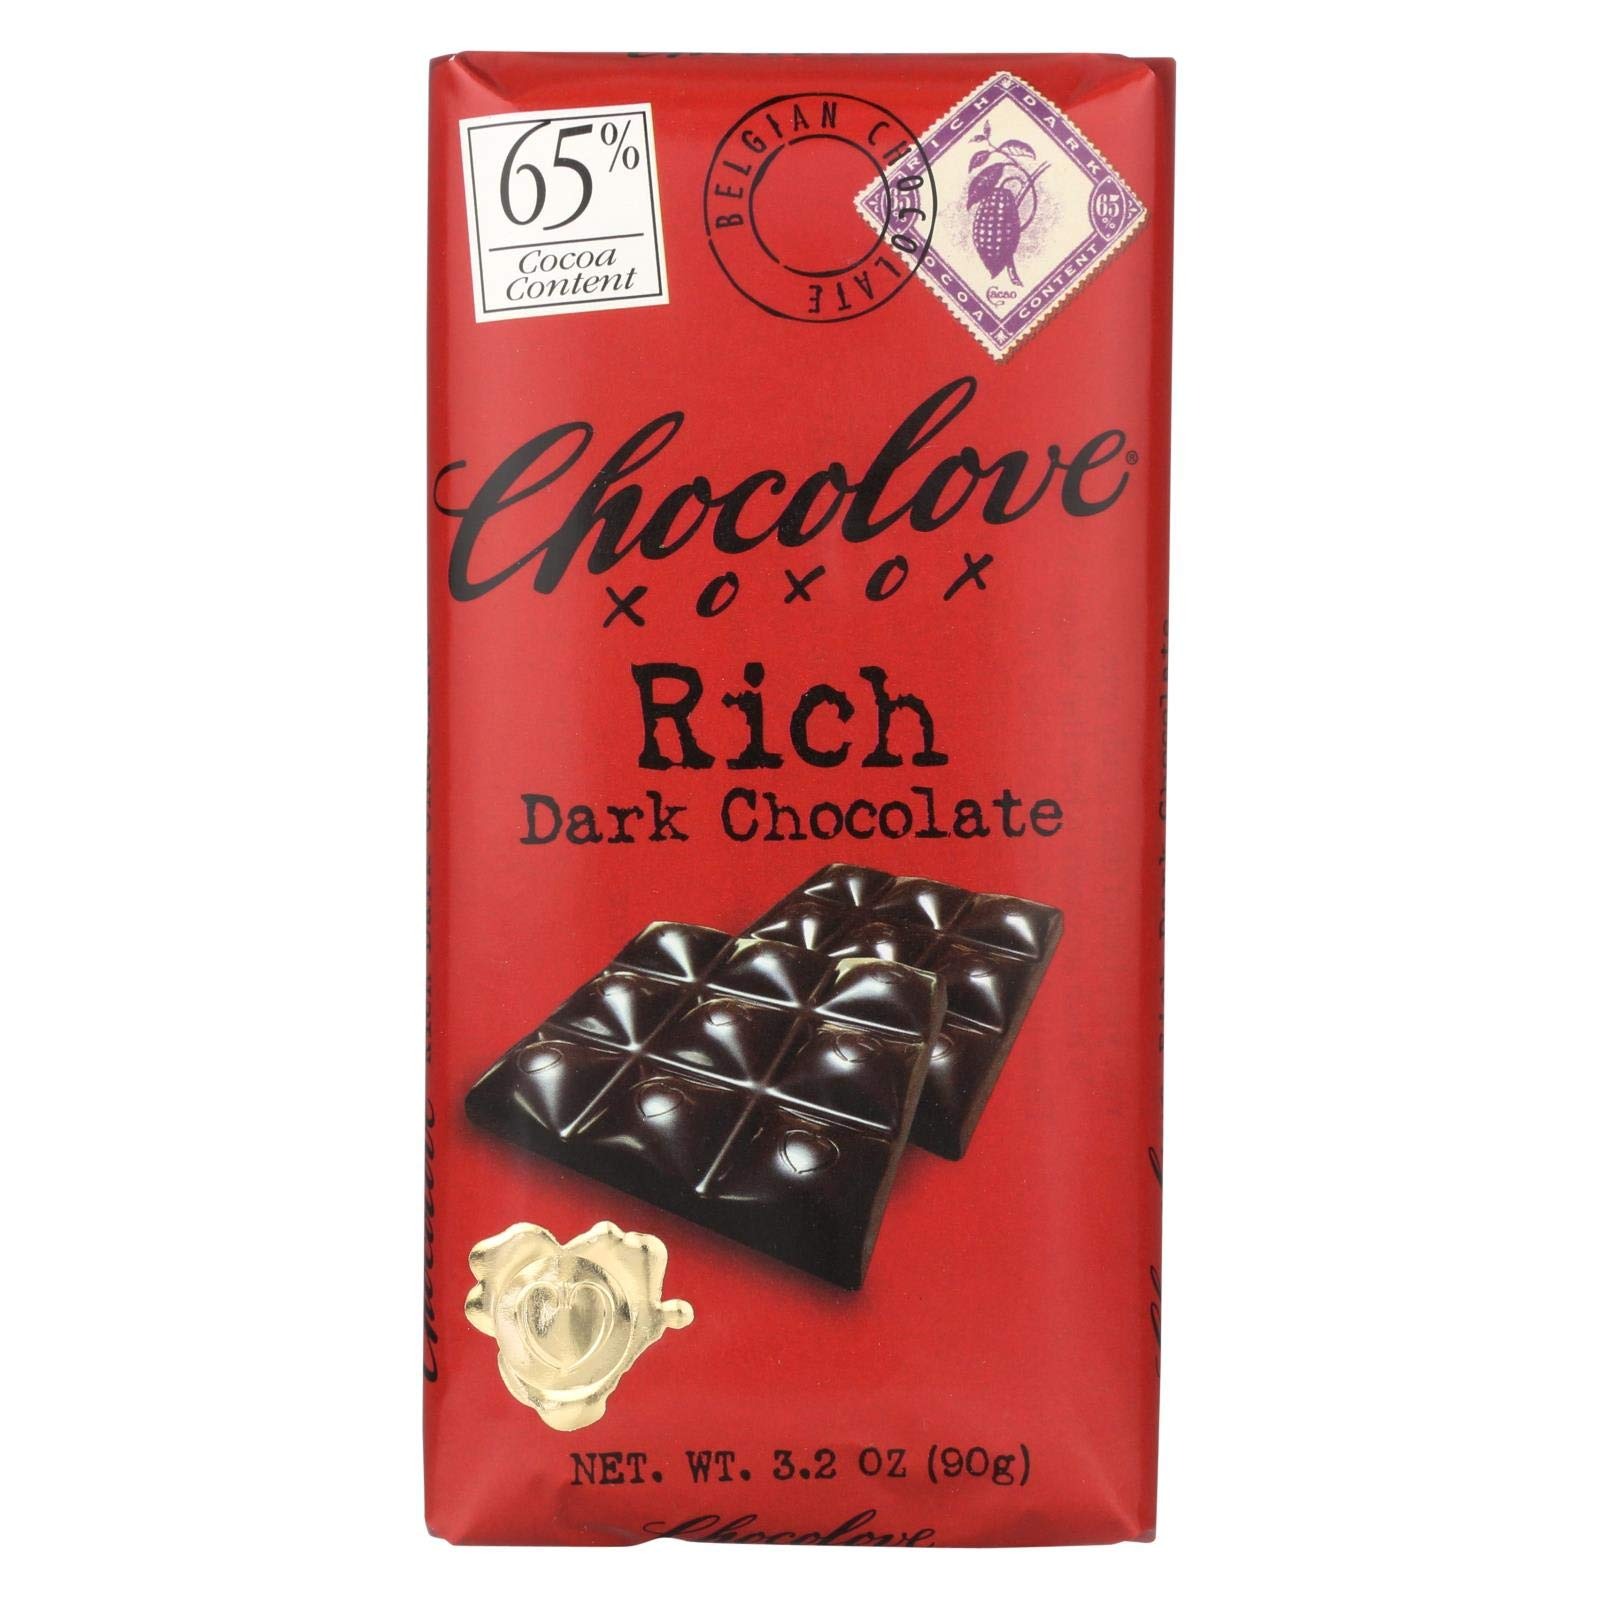
Item Name: Chocolove Choc Bar Drk Rich
Bullet Point: Kosher
Product Description: Save On Chocolove Xoxo 12X 3.2 Oz Rich Dark Chocolate Bar<Br><Br>A Complex, Bittersweet Chocolate. Caribbean Cocoa Beans Add Subtle Hints Of Fruit And Vanilla. This Full-Flavored Chocolate Melts Effortlessly In Your Mouth And Leaves A Tangy Cocoa Aftertaste.: Kosher<Br><Br>(Note: This Product Description Is Informational Only. Always Check The Actual Product Label In Your Possession For The Most Accurate Ingredient Information Before Use. For Any Health Or Dietary Related Matter Always Consult Your Doctor Before Use.)
Value: 1.0
Unit: Count

Price: 4.63